Hypostome (tick)

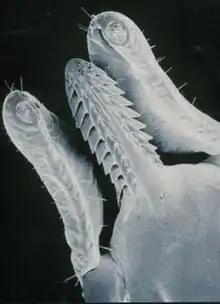
Barbed hypostome (center) of "Ixodes holocyclus" flanked by paired palps.

The hypostome (also called the maxilla, radula, or labium) is a calcified harpoon-like structure near the mouth area of certain parasitic arthropods including ticks, that allows them to anchor themselves firmly in place on a host vertebrate while sucking blood. The hypostome being present in almost all tick families suggests that hematophagy is the ancestral condition, as is the fact that life stages that do not feed on blood lack the organ.